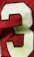
Number: 3